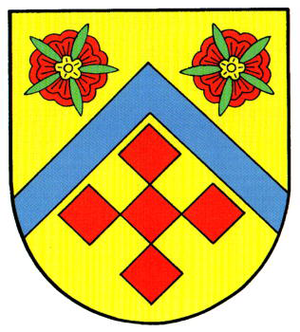
Dötlingen est une commune d'environ 6 000 habitants dans la région d'Oldenbourg, en Basse-Saxe.